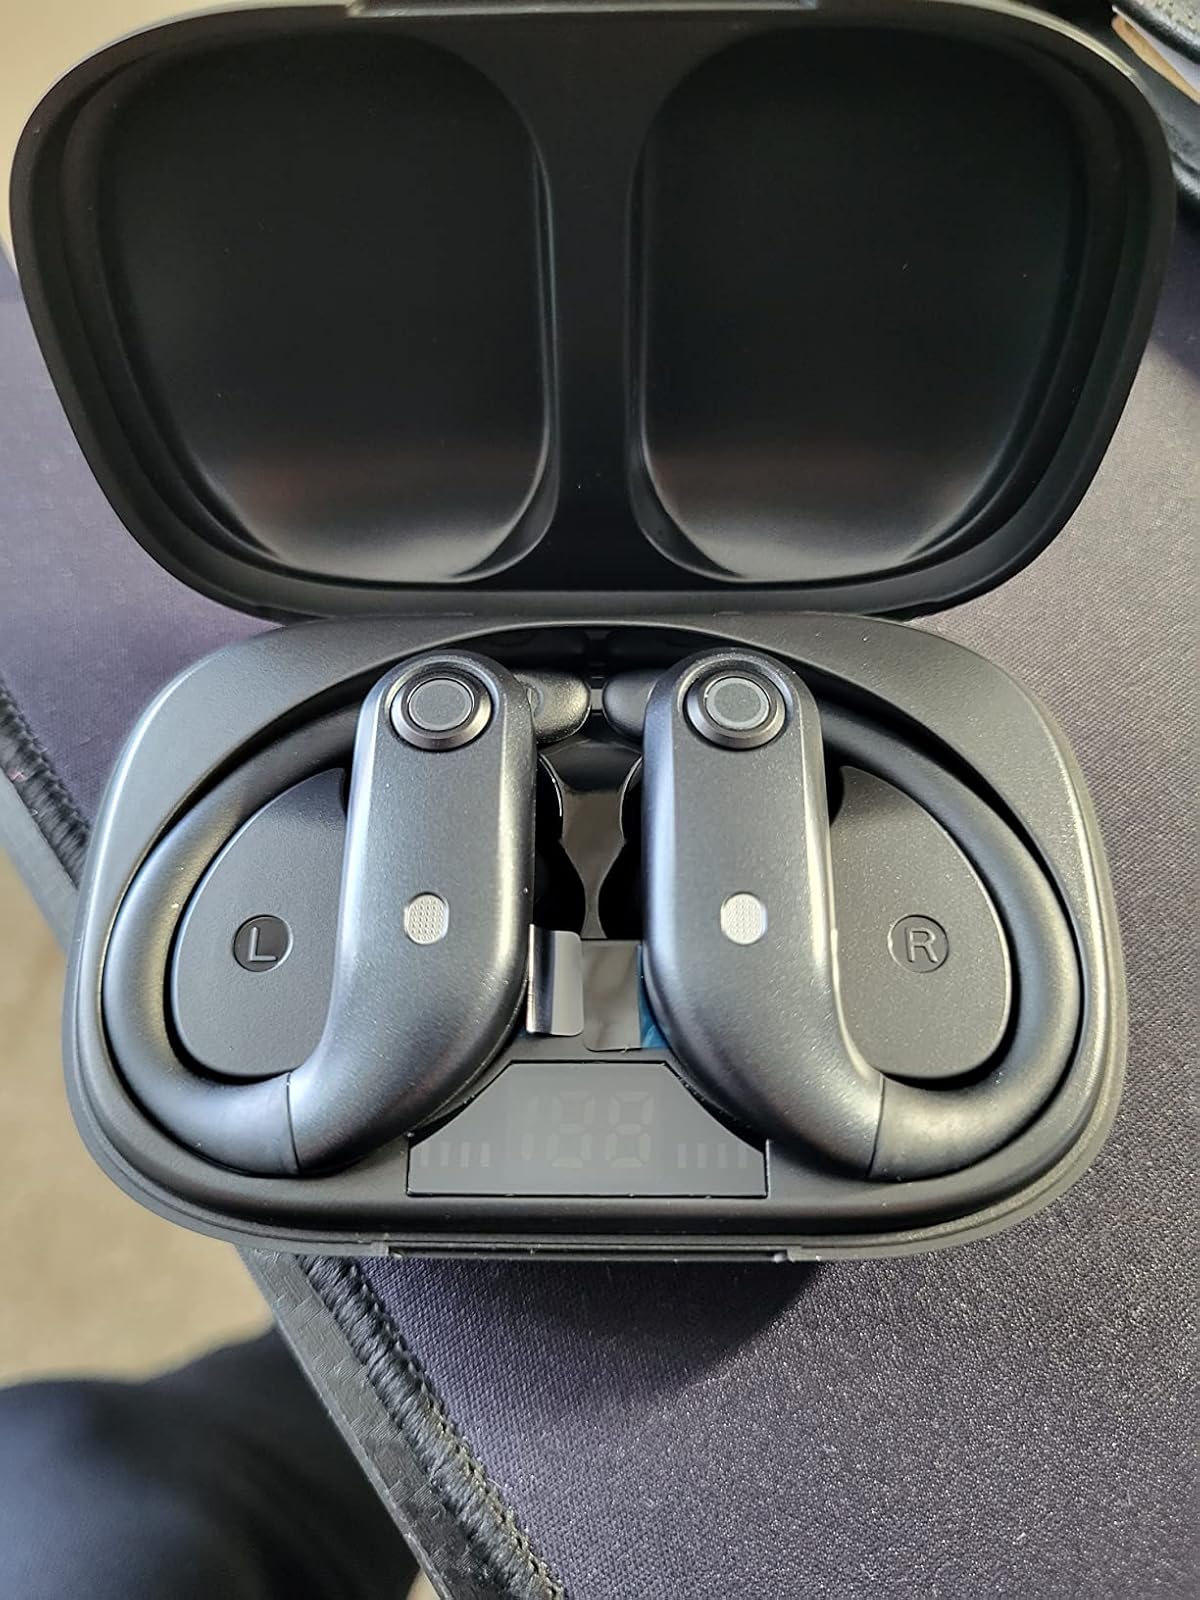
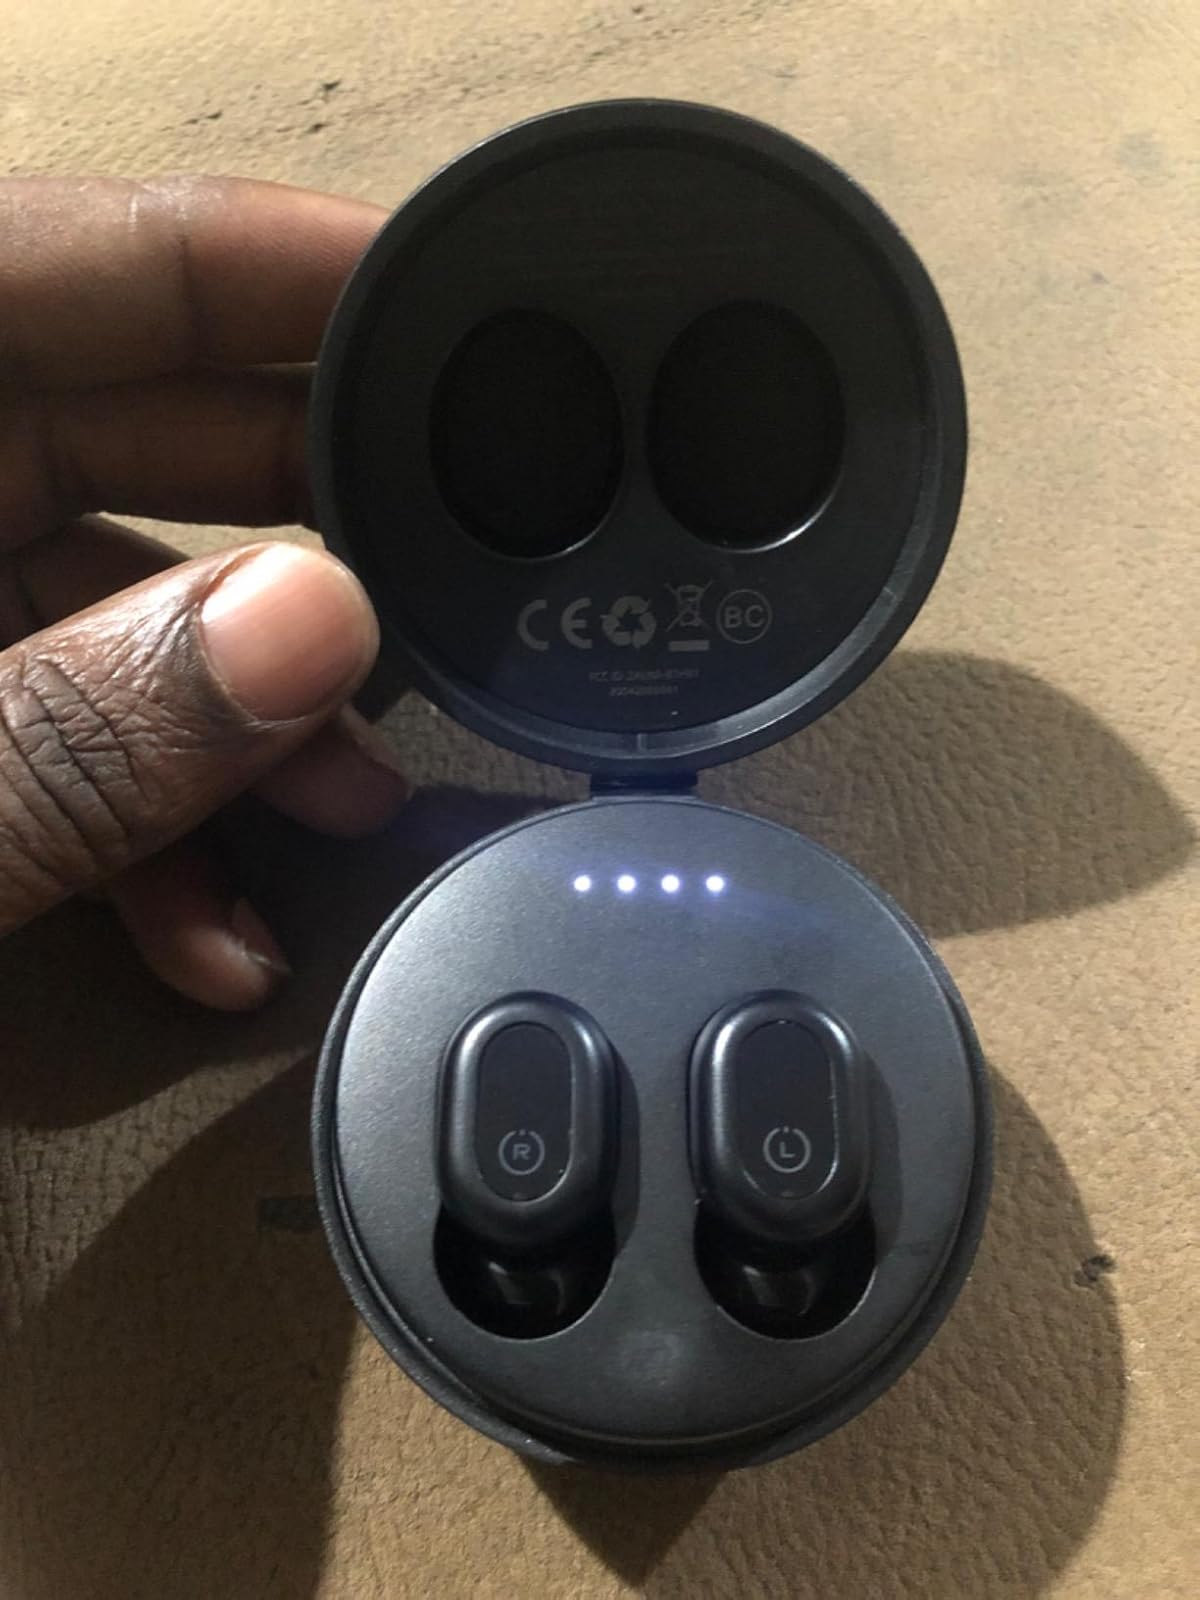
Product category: earbuds
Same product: no